Backwards (novel)

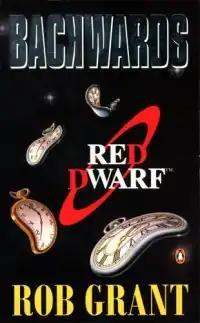
First edition cover

Backwards is the fourth and final "Red Dwarf" novel, directly succeeding Grant Naylor-written "Infinity Welcomes Careful Drivers" and "Better Than Life", and existing in a separate continuity from "Last Human" written by Doug Naylor. It is set in a fictional universe version of Earth where time moves backwards.